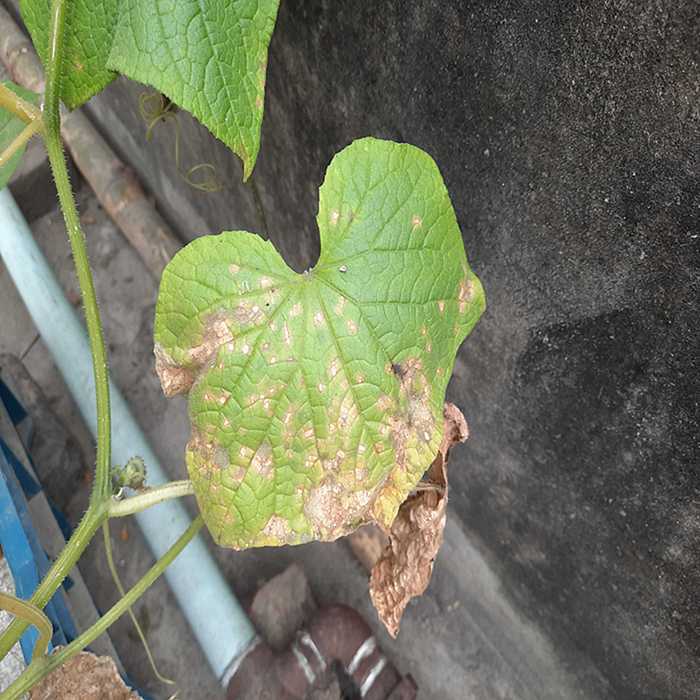
Plant: Cucumber
Label: Anthracnose lesions